David Willetts

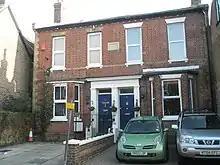
Willetts' constituency office

Aged 36, Willetts entered Parliament in 1992 as the MP for Havant. He quickly established himself in Parliament, becoming a Whip, a Cabinet Office Minister, and then Paymaster General in his first term (when that role was split between the Cabinet Office and HM Treasury as a policy co-ordination role). During this period Willetts gained "Two Brains" as a nickname, a monicker reportedly coined by "The Guardian's" former political editor Michael White. However, Willetts was forced to resign from the latter post by the Standards and Privileges Committee over an investigation into Neil Hamilton in 1996, when it found that he had "dissembled" in his evidence to the Committee over whether pressure was put onto an earlier investigation into Hamilton.